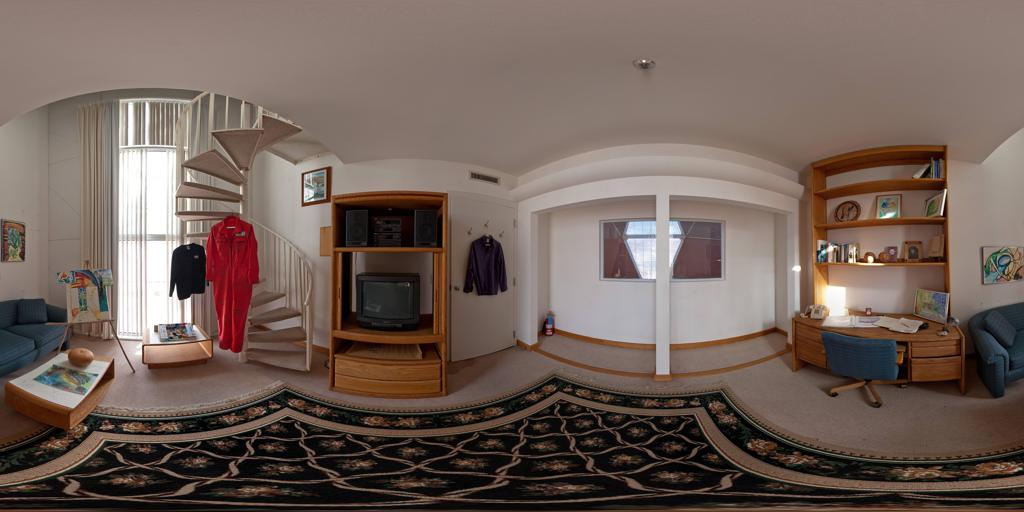
Referred object: the black television in the wooden cabinet

Referred object: the red jumpsuit